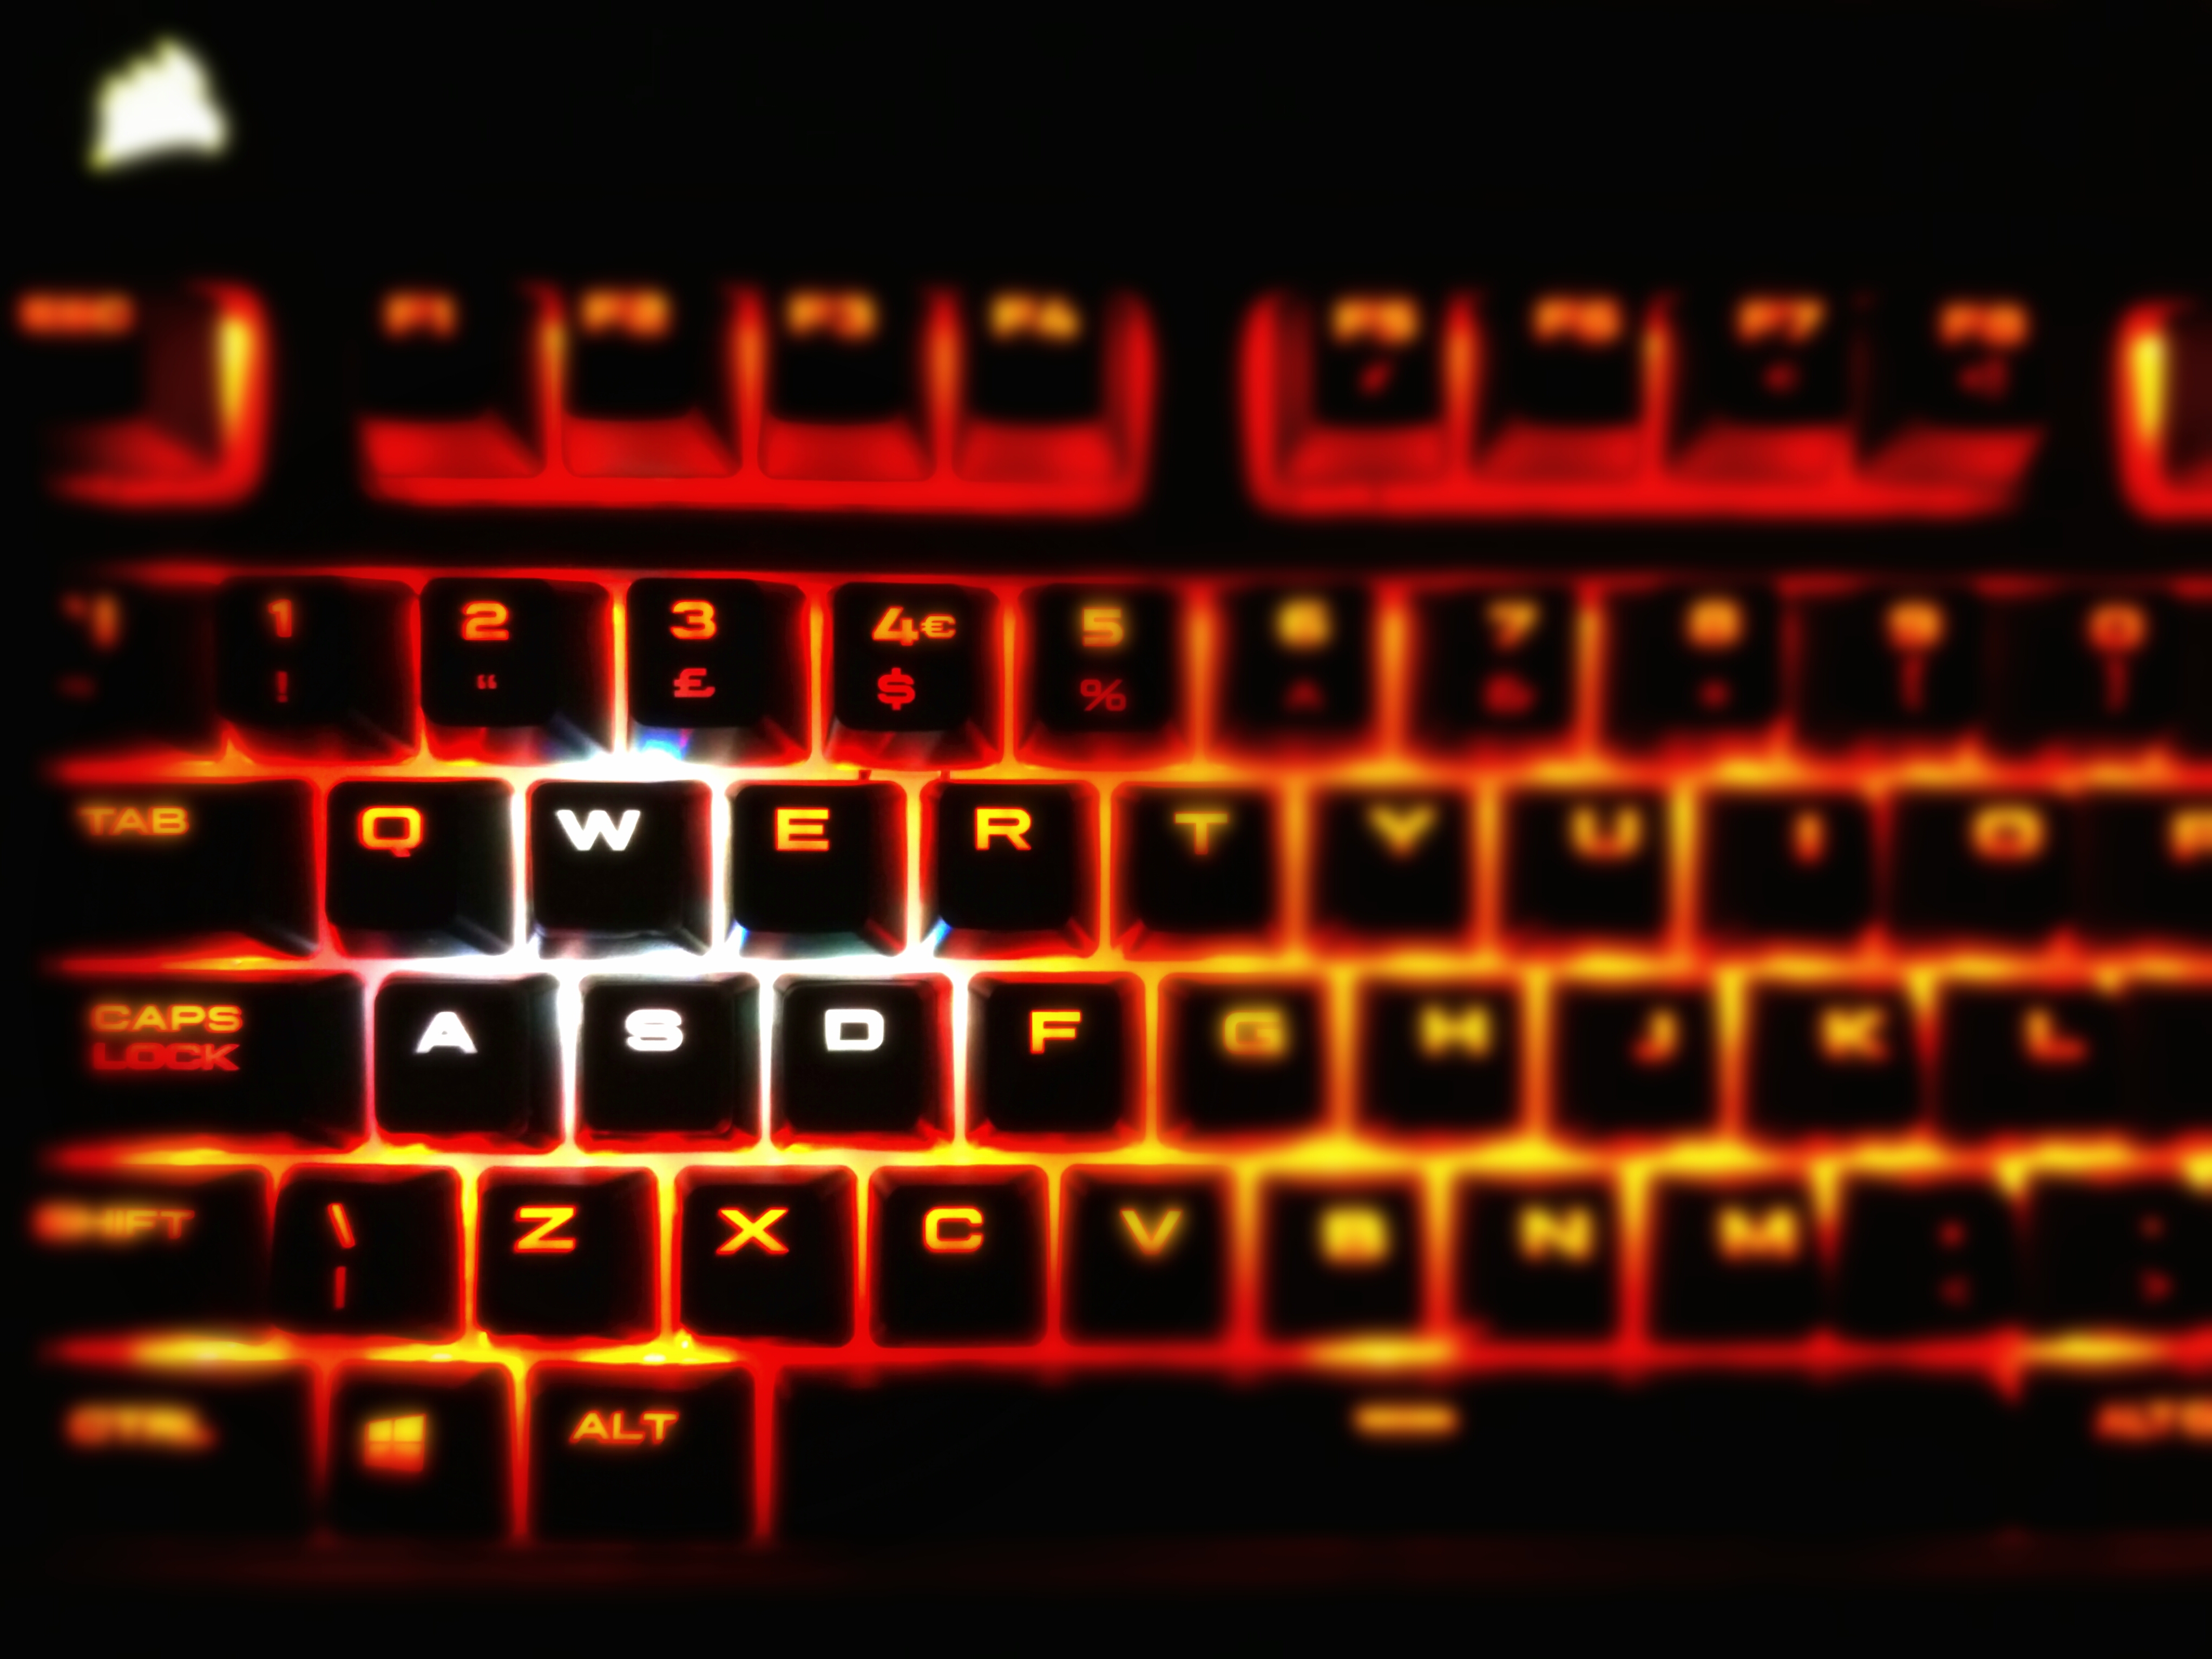
computer, light, keyboard, technology, number, dark, orange, red, alphabet, gadget, signage, security, neon sign, font, numbers, mechanical, keys, colours, letters, pc, it, backlit, corsair, gaming, gamer, scoreboard, strafe, computing, qwerty, peripheral, mechanicalkeyboard, strafergb, computer keyboard, automotive exterior, display device, electronic instrument, vehicle registration plate, electronic signage